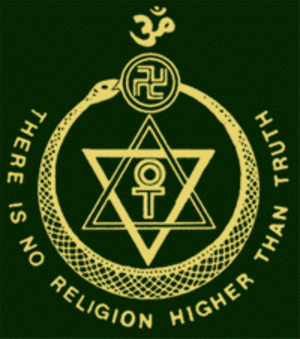
Le christianisme et la théosophie entretiennent depuis plus de cent ans une relation « complexe et parfois troublée ». La foi chrétienne a toujours été la religion d'origine de la grande majorité des théosophes occidentaux, mais beaucoup sont venus à la théosophie par un processus d'examen ou même d'opposition au christianisme. Selon le professeur Robert S. Ellwood, « cette question a été une source de division au sein de la théosophie ».